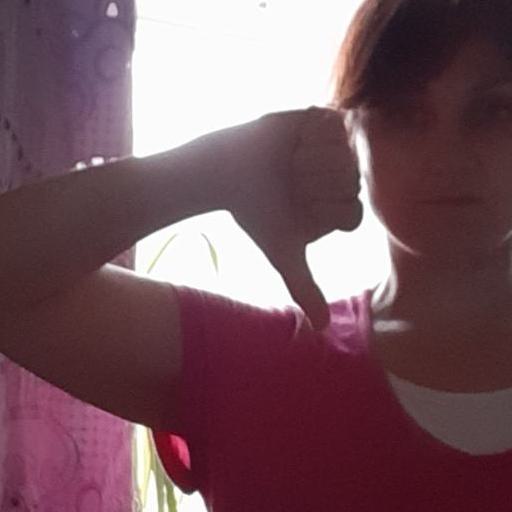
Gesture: dislike